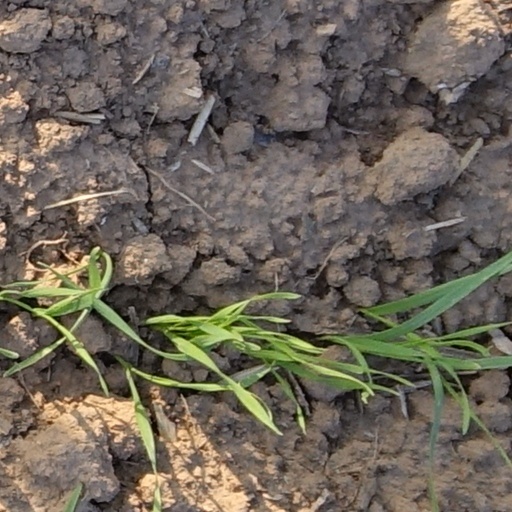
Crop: wheat